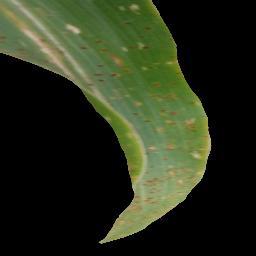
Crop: corn
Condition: (maize)_common_rust